Iris Wheeler

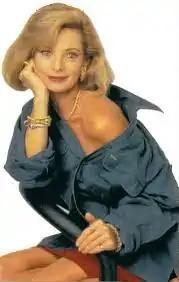
Carmen Duncan as Iris Wheeler

Iris Wheeler is a fictional character from the daytime soap opera, "Another World". First portrayed by Beverlee McKinsey from 1972 until 1980, Iris was one of the show's most iconic characters and received her own short-lived spin-off, "Texas". Carmen Duncan took over the role from 1988 until 1994.